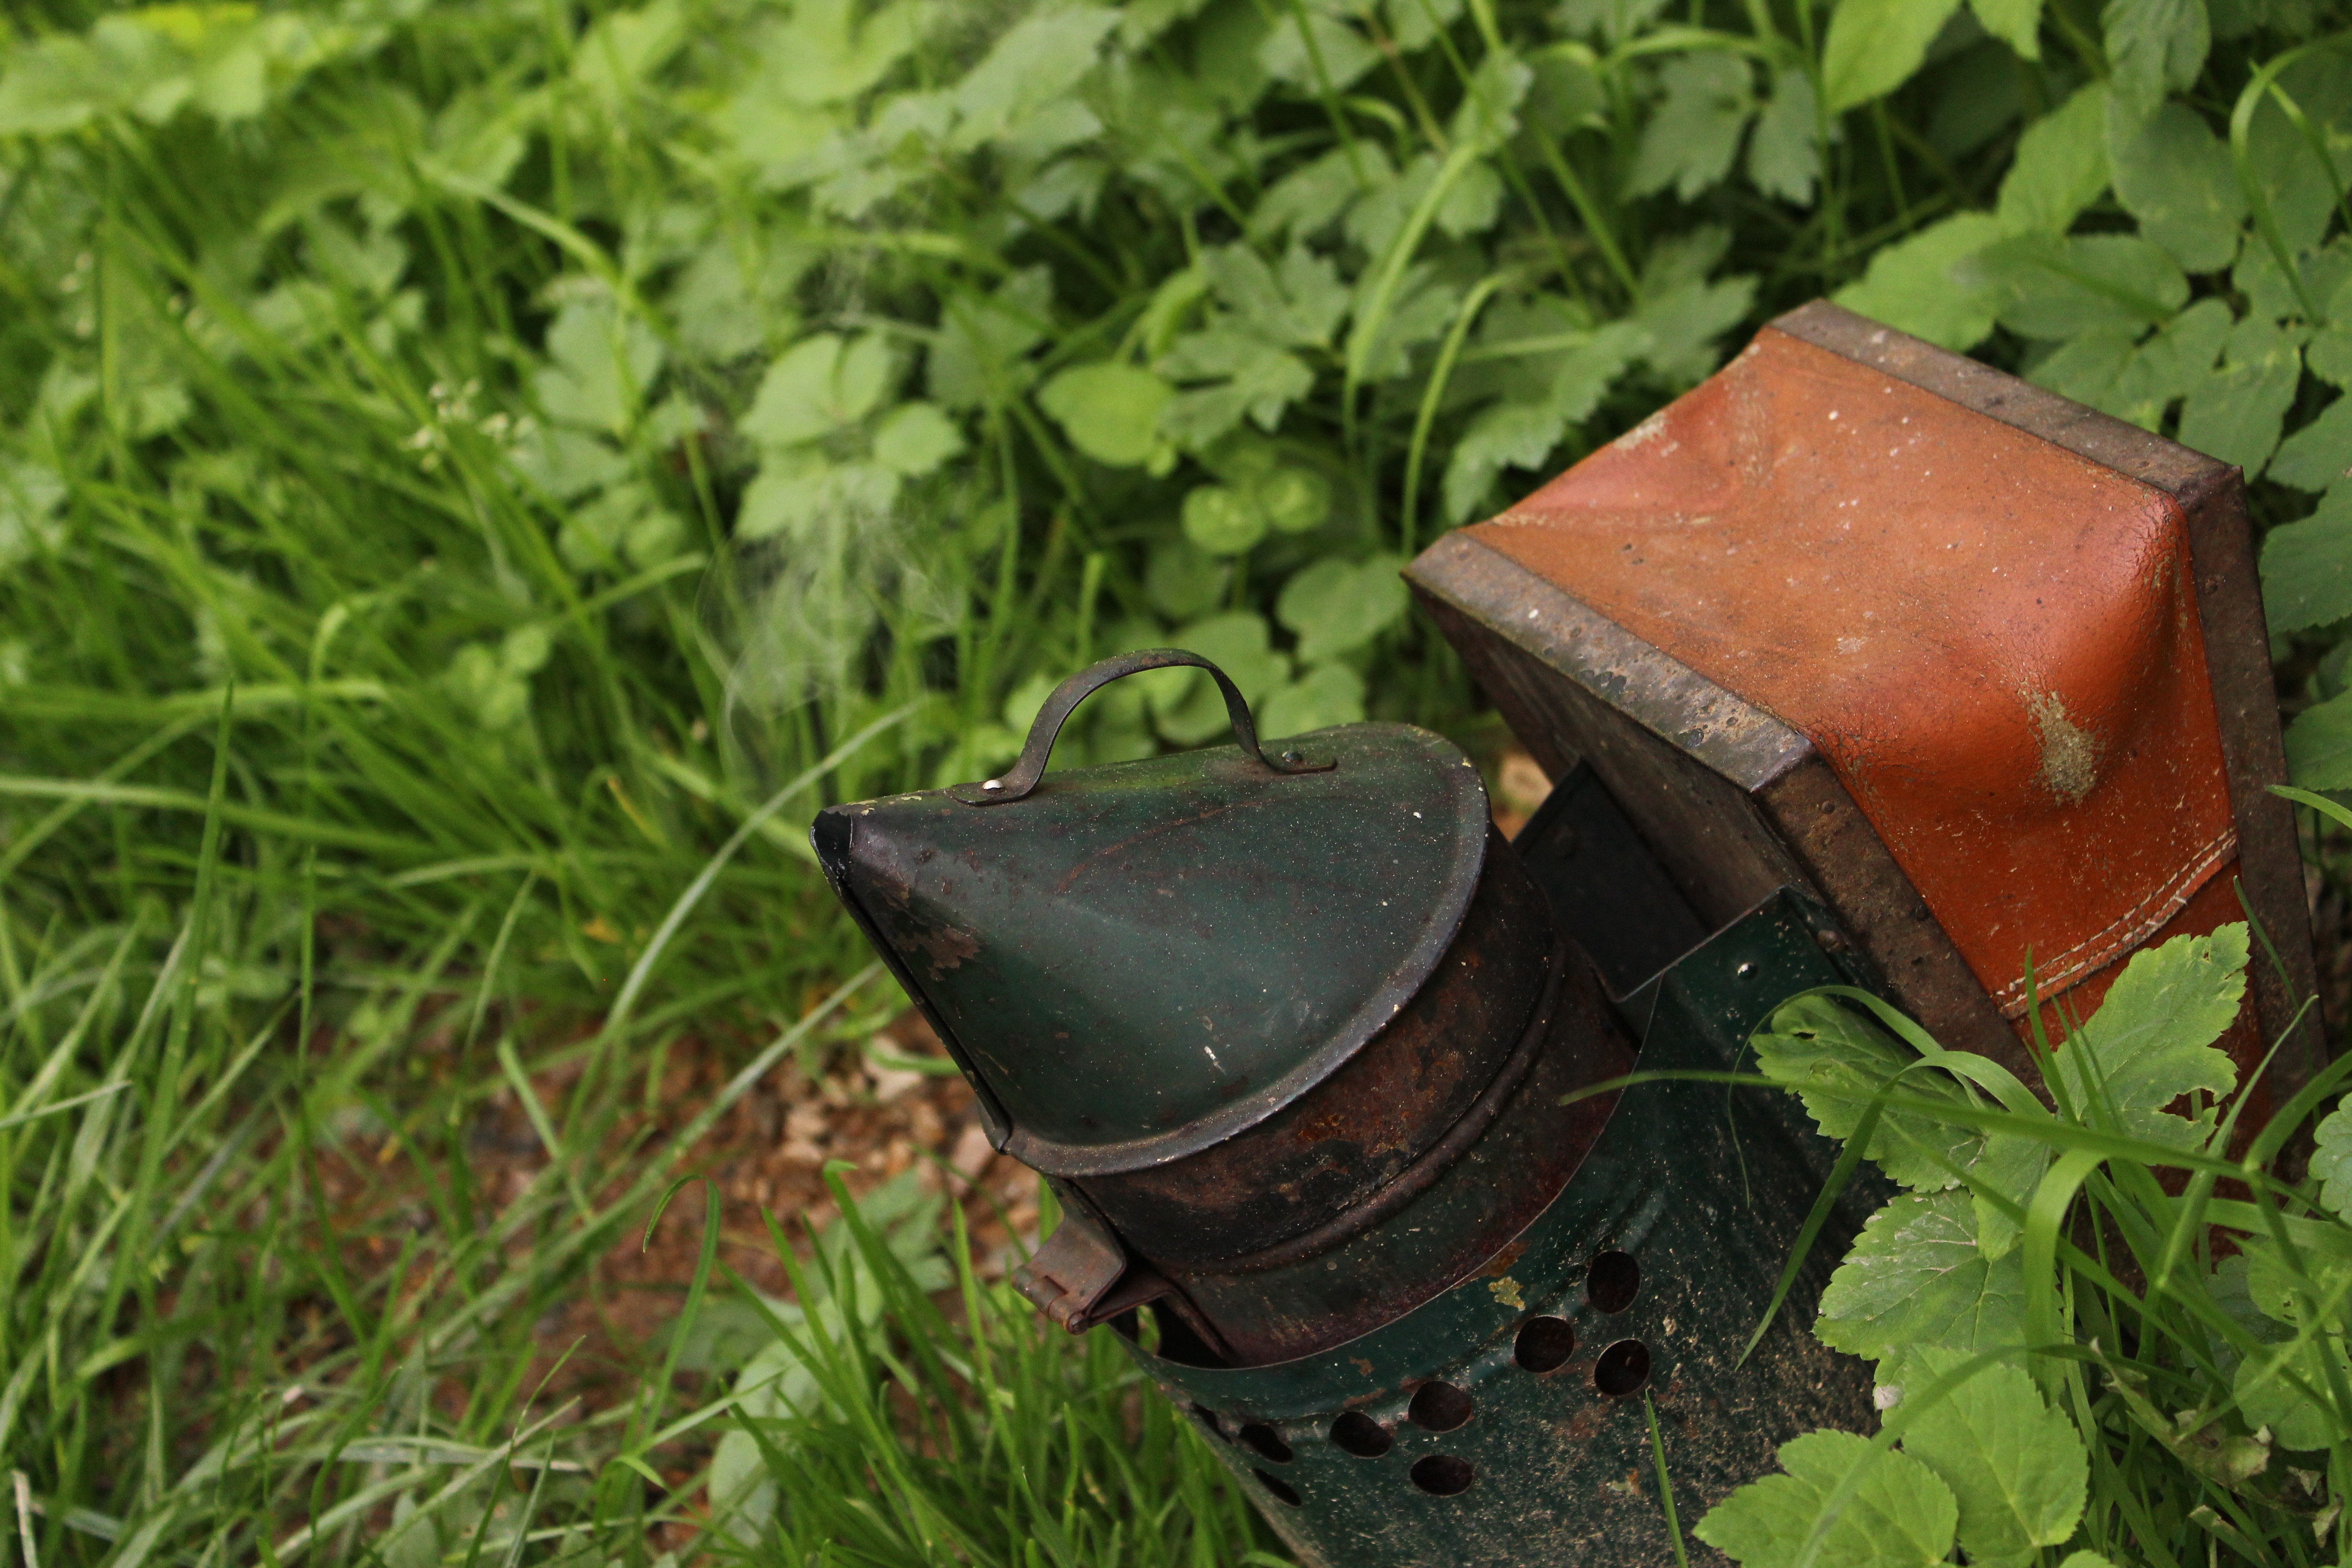
grass, lawn, leaf, flower, green, soil, garden, fungus